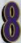
Number: 8